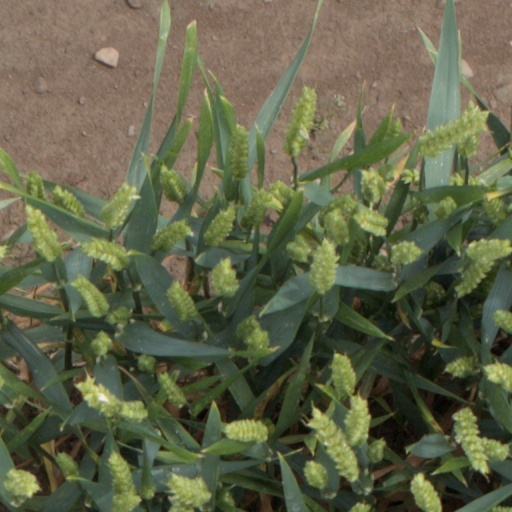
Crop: wheat